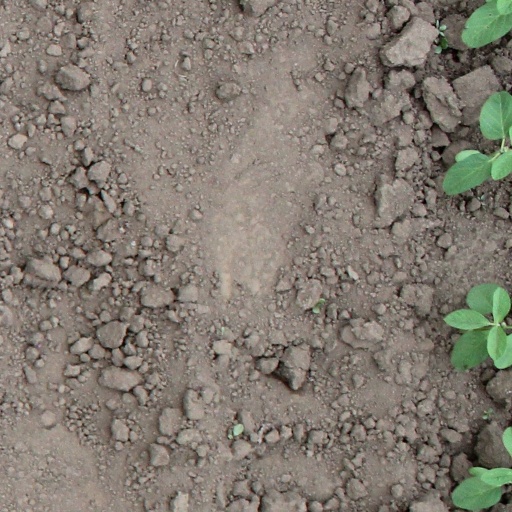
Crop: soybean